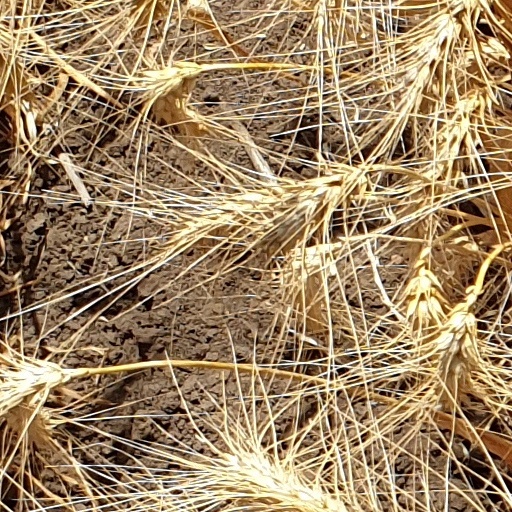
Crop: wheat